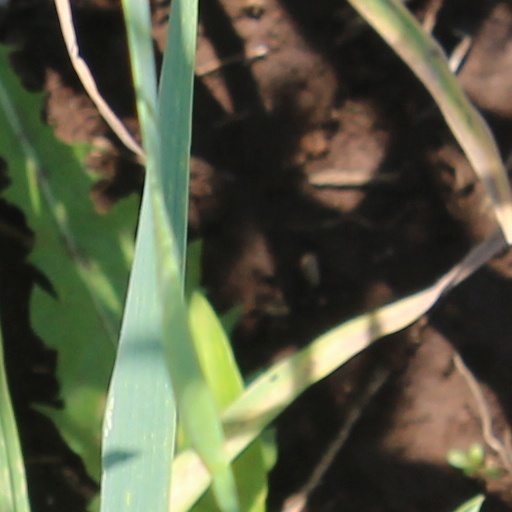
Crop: wheat